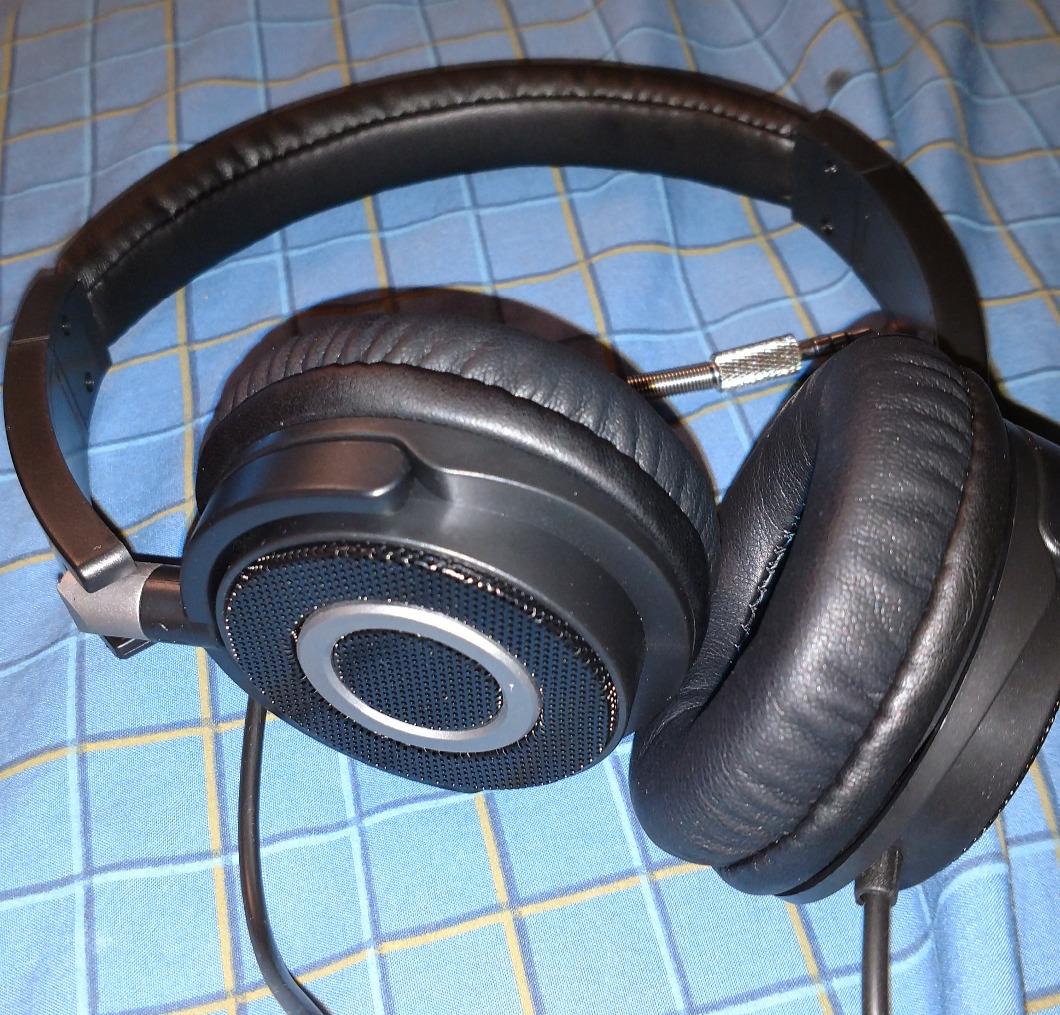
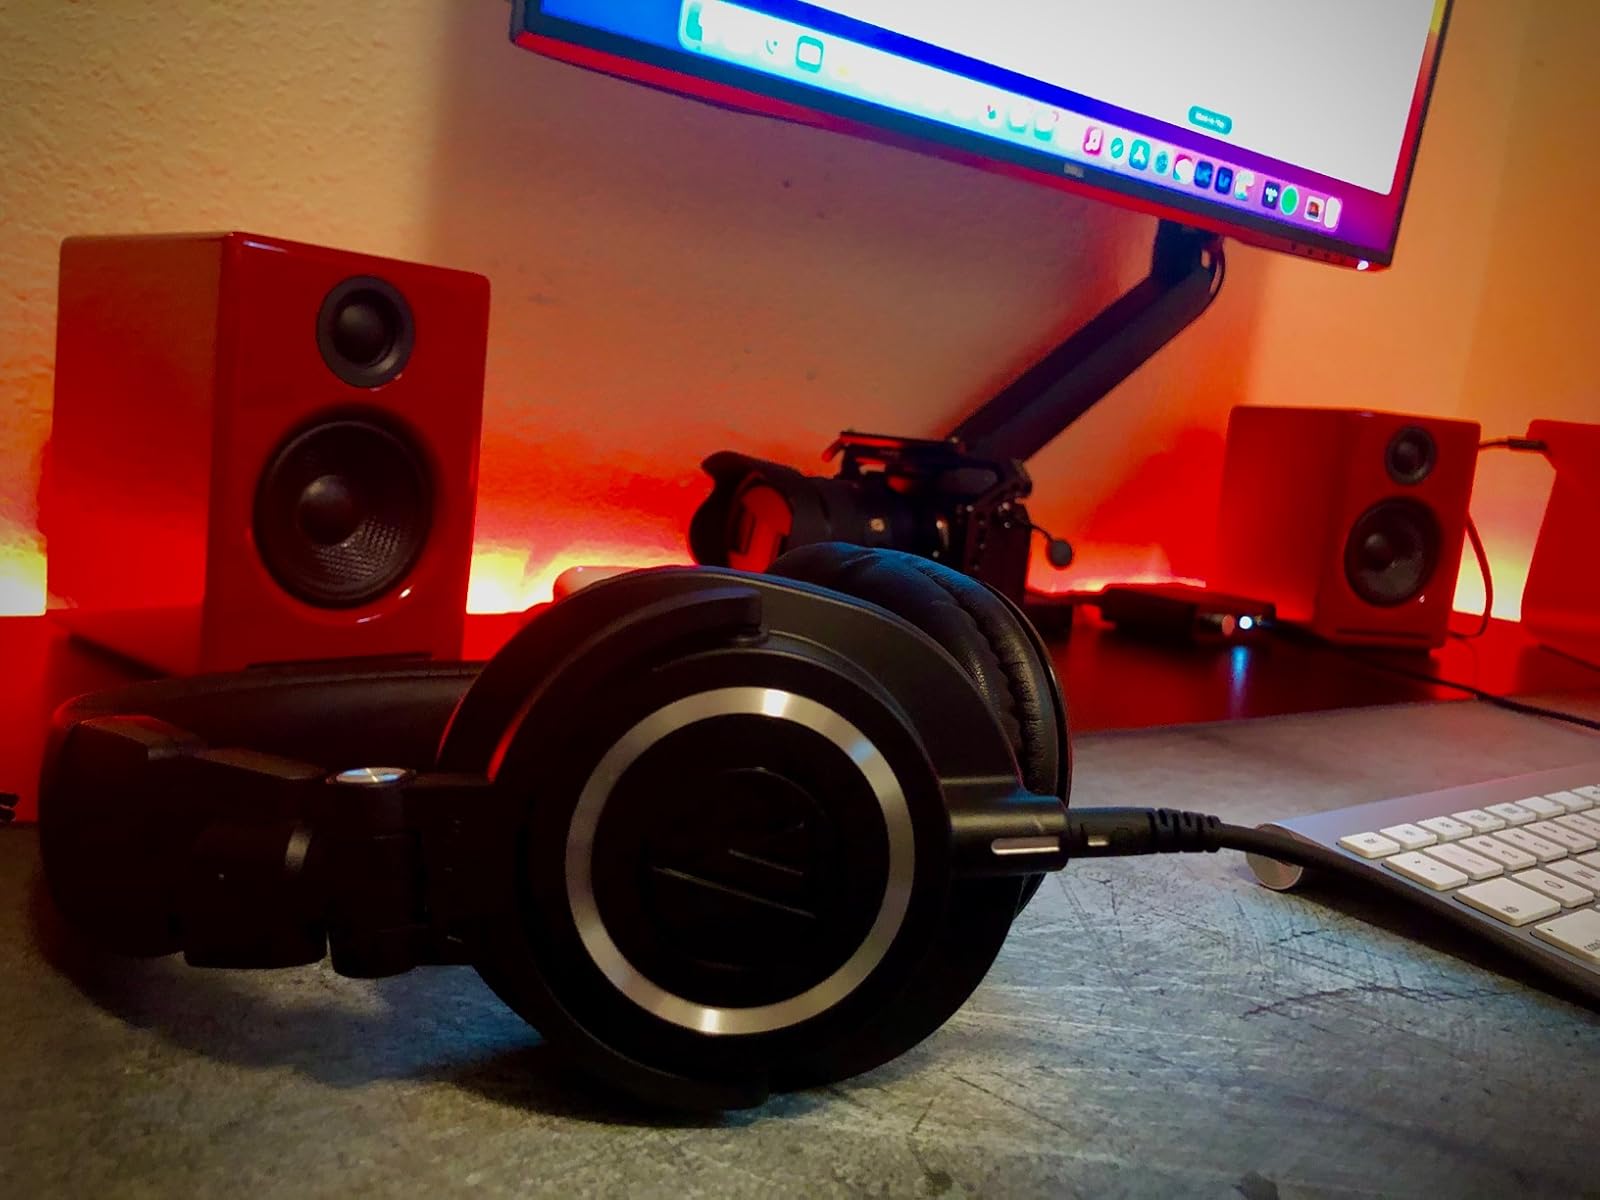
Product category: headphones
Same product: no